Frank Lary

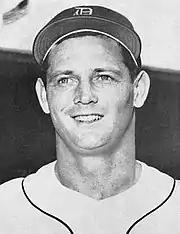
Lary, circa 1959

Lary also was known by the nickname "Taters" after a teammate noticed him write "Taters" for potatoes on a dining car order during a 1955 road trip. "He has been 'Taters' around the clubhouse and in the dugout ever since." In a 1961 profile of Lary, "Sports Illustrated" wrote:"Frank Lary is a classic kind of ballplayer—the type, alas, you don't see much of these days. He is a throwback to the Cardinals of the 30s, a cotton pickin', gee-tar strummin', red clay Alabama farm boy, unspoiled by a little college or a lot of success. He is mean on the mound and a joker off it. To strangers he is quiet, but to the Tigers he is the Jonathan Winters of the dugout, keeping them loose and laughing. Sometimes he is a Casey Stengel, his legs bowed, his pants rolled above his knees. Then he is the trainer, complete in white shirt, white trousers and with a Turkish towel wrapped around his head."